Eliyantha White

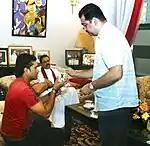
Eliyantha White giving medications to Sachin Tendulkar

White initially started treating people at Eeyamporuwa Temple in Madiwela. From here, his popularity rose to a point where he was apparently hounded in the streets and was treating over a thousand patients a day. He was always committed to treating people free of charge.